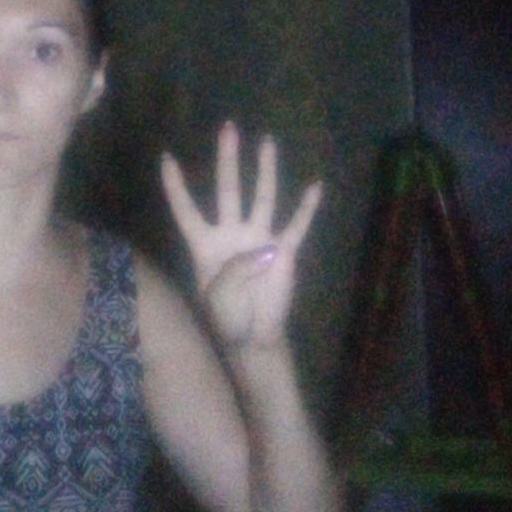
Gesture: four